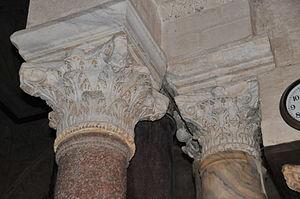
La Grande Mosquée de Kairouan, également appelée mosquée Oqba Ibn Nafi en souvenir de son fondateur Oqba Ibn Nafi, est l'une des principales mosquées de Tunisie située à Kairouan. Historiquement première métropole musulmane du Maghreb, Kairouan, dont l'apogée sur les plans politique et intellectuel se situe au IXᵉ siècle, est réputée comme étant le centre spirituel et religieux de la Tunisie ; elle est aussi parfois considérée comme la quatrième ville sainte de l'islam sunnite.